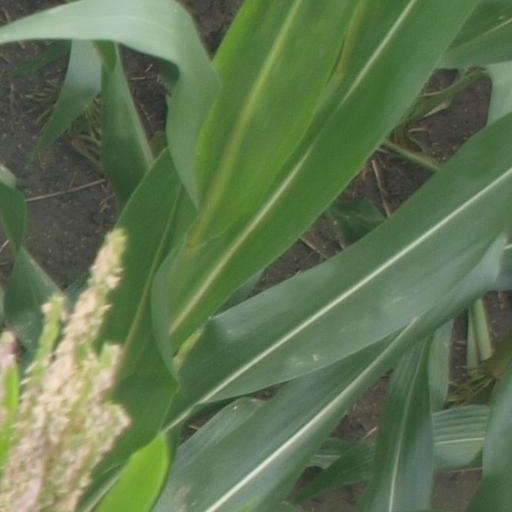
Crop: maize; corn